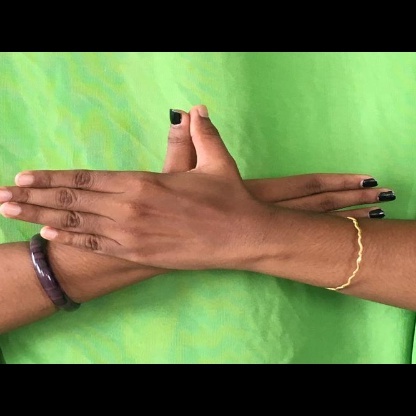
Mudra: Garuda